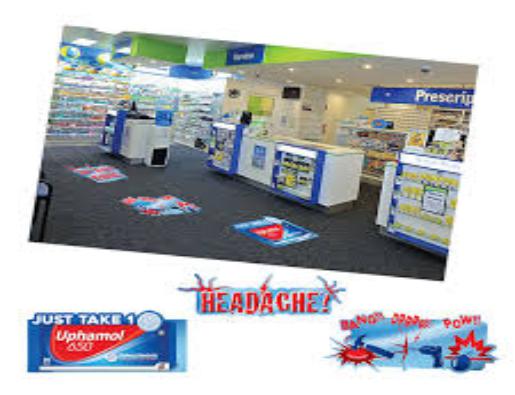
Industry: Medical